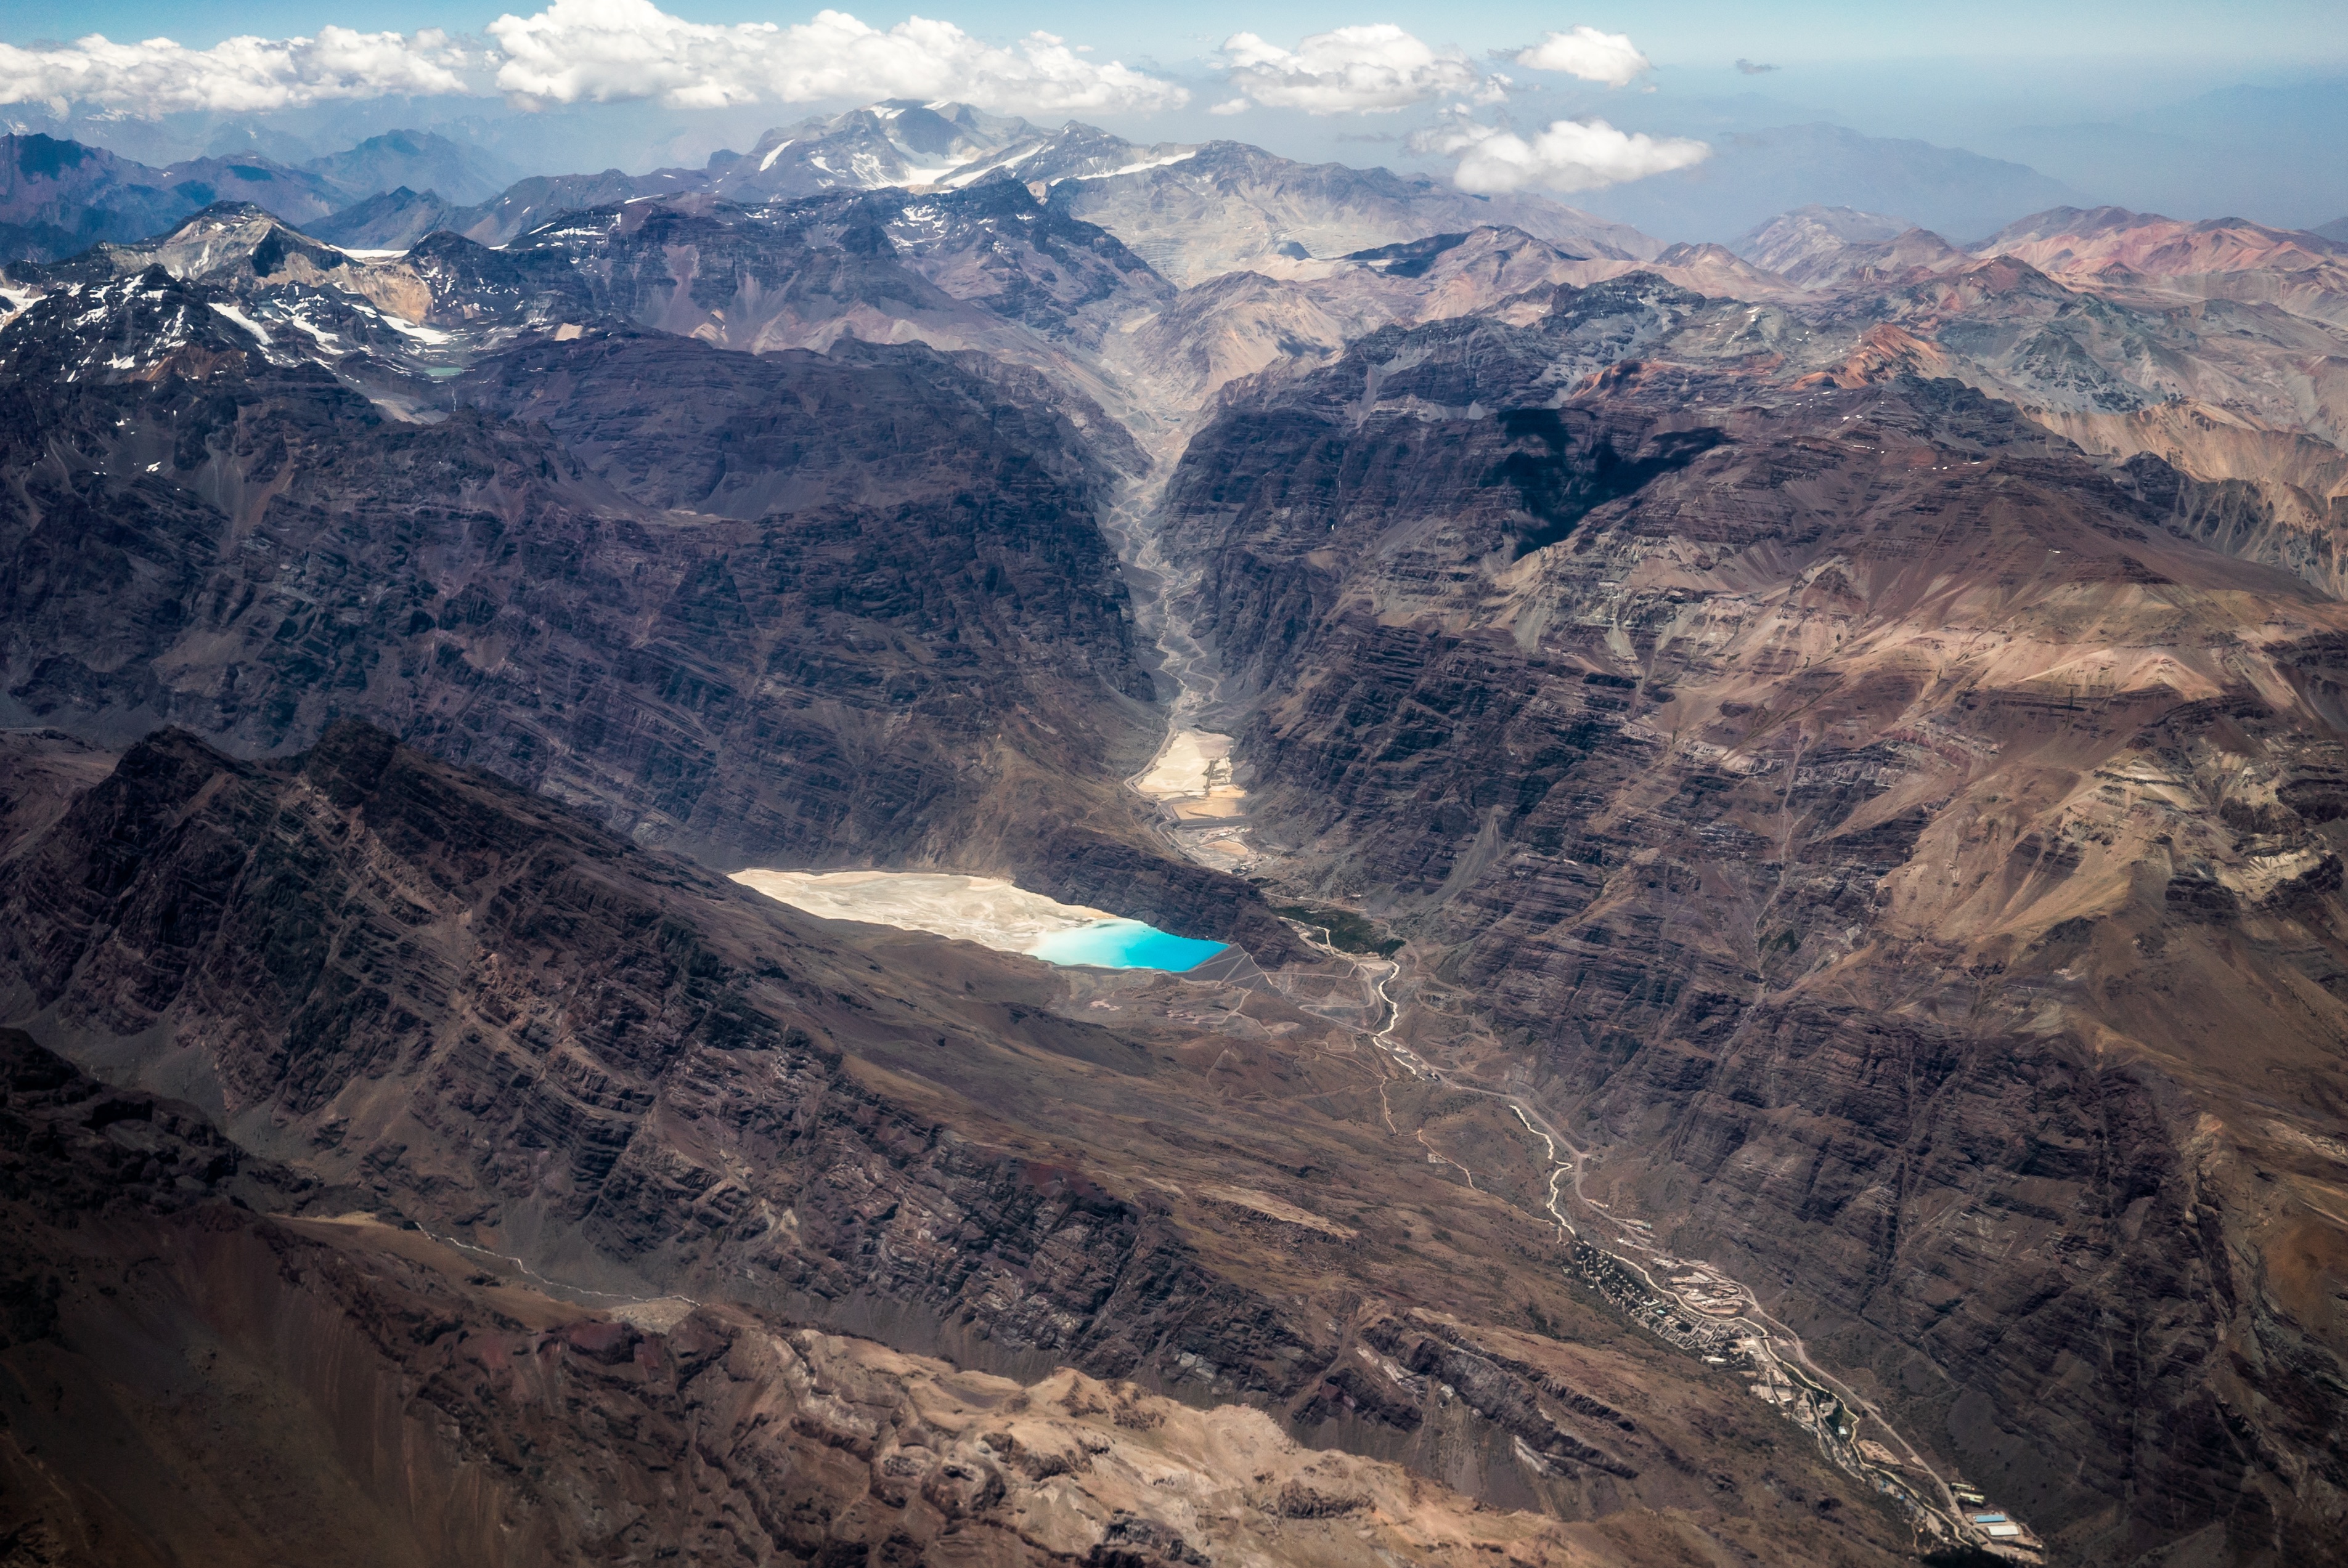
landscape, rock, wilderness, mountain, hill, desert, valley, mountain range, rocky, ridge, summit, geology, alps, plateau, cirque, landform, aerial photography, geographical feature, mountainous landforms, geological phenomenon